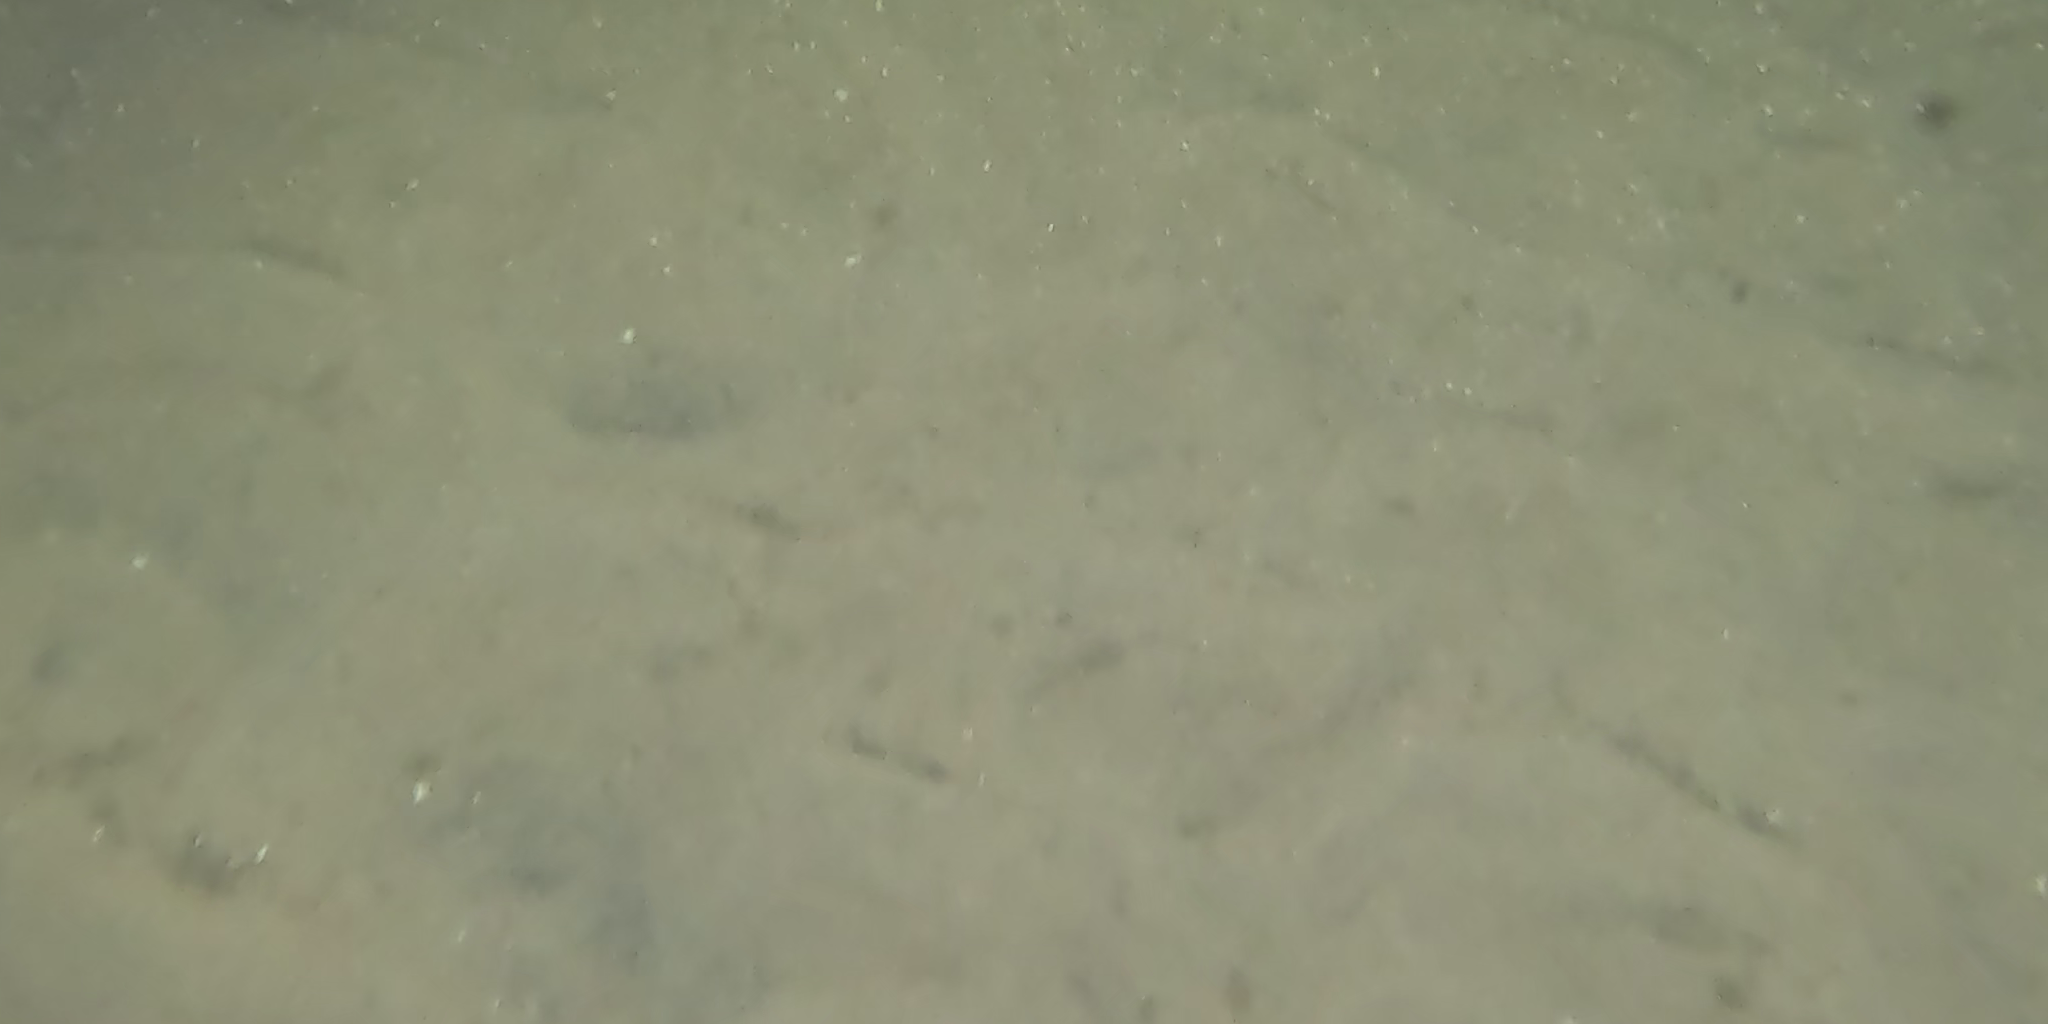
Seabed habitat: sand